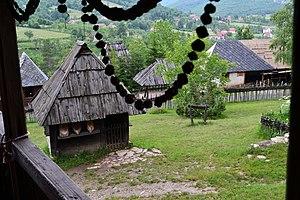
Sirogojno est un village de Serbie situé dans la municipalité de Čajetina, district de Zlatibor. Au recensement de 2011, il comptait 634 habitants.